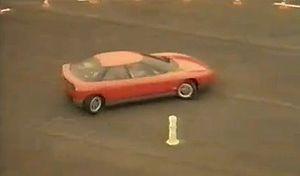
Citroën Activa est le nom de deux concept-cars Citroën, présentés l'un en 1988 sous forme d'une berline, et l'autre en 1990 sous la forme d'un coupé.